Diego Confalonieri

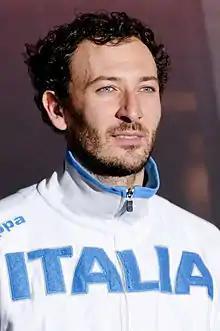

Diego Confalonieri (born 11 April 1979) is a male Italian fencer. He won the bronze medal in the men's team épée event at the 2008 Summer Olympics.